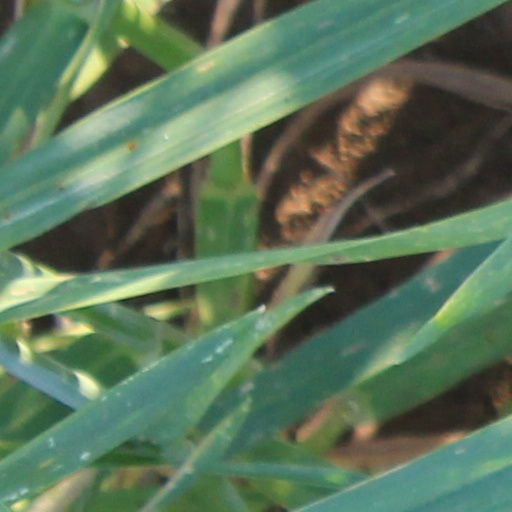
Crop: wheat